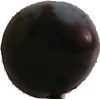
Label: Plum 3